The Kabuki Warriors

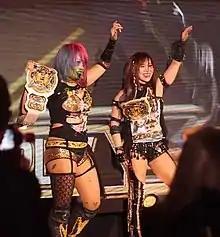
Asuka (left) and Kairi Sane (right)

are a Japanese professional wrestling tag team consisting of Asuka and Kairi Sane. They are signed to WWE, where they perform on the Raw brand. They are former two-time WWE Women's Tag Team Champions, with their first reign being the longest in the title's history. As part of the team, Asuka was a former one-time Raw Women's Champion and had won the women's Money in the Bank.